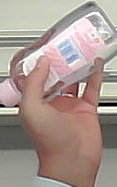
Product: johnson_baby